China Railways HXD2

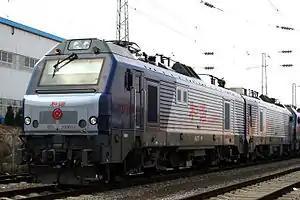
HXD2-0001

The HXD2 is an electric locomotive and a series of related locomotive classes built by CRRC Datong Electric Locomotive and Alstom. The locomotives designs are based on the Alstom Prima electric locomotives, and are a product of a cooperation agreement signed between the two companies in 2004. All locomotives are intended for heavy freight work, including coal trains on the Datong Qinhuangdao line (Daqin Railway).